Samuel Chifney Jr.

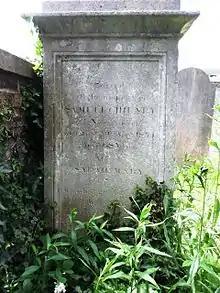
Gravestone of Samuel Chifney Jr. and his wife Sarah Mary Perren

Chifney arrived as a major jockey in Newmarket's Claret Stakes in the spring of 1805. On board Pavilion for Lord Darlington, he beat the previous year's Derby, Oaks and St. Leger winners partnered by Bill Arnull, Bill Clift and Frank Buckle